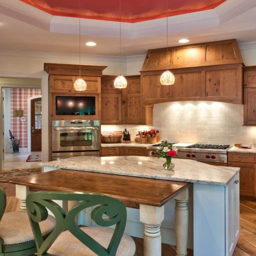
like the texture of these tiles .